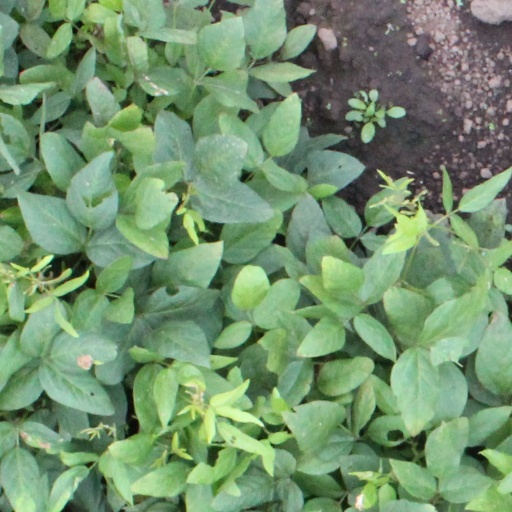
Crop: soybean